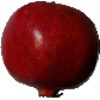
Label: Pomegranate 1